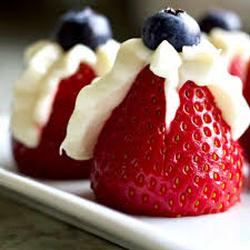
Label: Strawberry